History of the Opera web browser

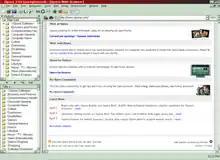
Opera 3.62 Browsing Opera on Windows 9x

Opera 3 was the first version of Opera with JavaScript support, but Java was still missing. It was released for multiple operating systems on December 31, 1997.